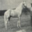
Label: horse